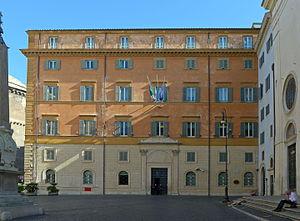
Le palais de la Minerve est un palais situé au nord de la place de la Minerve, dans la rione Pigna de Rome. Il s'agit d'un ancien couvent dominicain qui a longtemps abrité le siège du Collegio Pontificio Americano del Sud. Acquis en 1991 par le Sénat italien, il abrite depuis 2003 la Bibliothèque du Sénat.